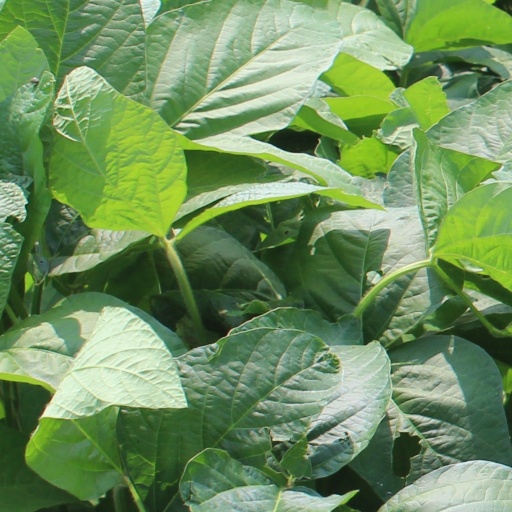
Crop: soybean